Dick Rifenburg

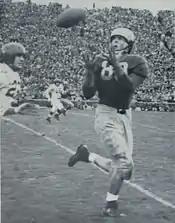
Rifenburg catching a touchdown pass against Indiana in 1947.

Rifenburg's college career was interrupted by World War II service in the United States Navy, but after missing the 1945 season, he returned to play for the Wolverines from 1946 to 1948. Rifenburg played for the Wolverines in consecutive undefeated National Championship seasons in 1947 and 1948. He started nine games for the 1947 team. The 1947 team referred to as "Michigan's Mad Magicians" is considered to be the greatest University of Michigan football team of all time. Rifenberg and teammate Len Ford had the reputation as the team practical jokers. During the 1947 game against Wisconsin, Rifenburg started calling signals for the Badgers. Wisconsin's offense protested to officials, who "prowled the Wolverines secondary but never caught their man." Rifenburg continued to scramble Badger signals, as Rifenburg's teammates laughed at his scheme. In the January 1, 1948 Rose Bowl that season, Michigan rolled to a 49–0 victory over USC, and they outgained the Trojans 491 yards to 133. Rifenburg caught a 29-yard pass for the game's final score.